Code Monkeys

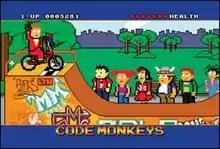
A screenshot from "Code Monkeys", showcasing elements of the show: the health meter (upper-right), score (upper-left) and text box (bottom).

"Code Monkeys" is presented as though it were an 8-bit video game. In keeping with this format, characters, backgrounds and other objects are rendered with an 8-bit color palette, occasionally leading to trouble animating specific objects. Most episodes begin with a screen flashing "PLAYER 1 START!"; episodes end with a black "Game Over" screen, with a "kill screen" appearing after the production company logo in the first season. Before each commercial break, a small pause box typically appears in the middle of the screen which freezes the scene. On the two occasions when Jerry "dies", a "Game Over/Continue?" box appears, with the "player" contemplating selecting "No", but then choosing "Yes" to continue the episode. Near the end of "Todd Loses His Mind", the episode "crashes" abruptly, forcing the "player" to eject the "game cartridge" to blow dust off its connectors, and the episode is reset to its beginning, thus negating everything that happened in the episode. The show also features status bars at the top and bottom of the frame, which display a running counter of points earned by the characters doing video game-like actions in each episode, a health meter for the current characters, narrative asides based on certain characters' actions or dialogue, and other humorous sayings or pictures based on an episode's story line. Characters also use similar methods to show emotions, such as air humping (usually to exaggerate sexuality or awesomeness), or throwing up the sign of the horns. The show is entirely computer-animated, with the exception of the "game crash" scene in "Todd Loses His Mind", and is done in-house at the G4 studios in Los Angeles. The original music for the show, video game-styled underscore, is composed by Jon and Al Kaplan. Other music prominently featured in the series includes music by Los Angeles heavy metal group Tinhorn. Jonathan Coulton's song "Code Monkey" serves as the theme song of the show.